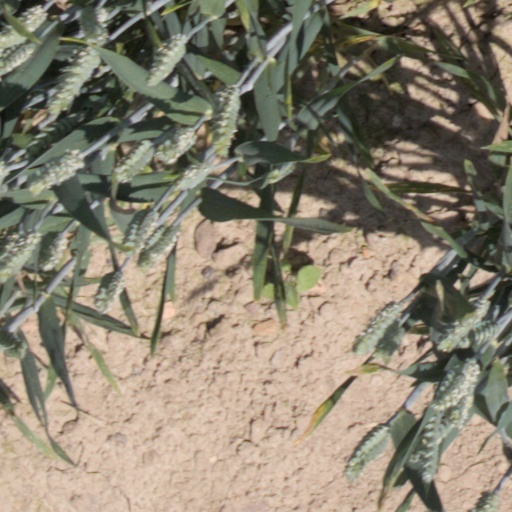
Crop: wheat